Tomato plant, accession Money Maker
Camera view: vertical (180 deg); turntable rotation: 270 degrees
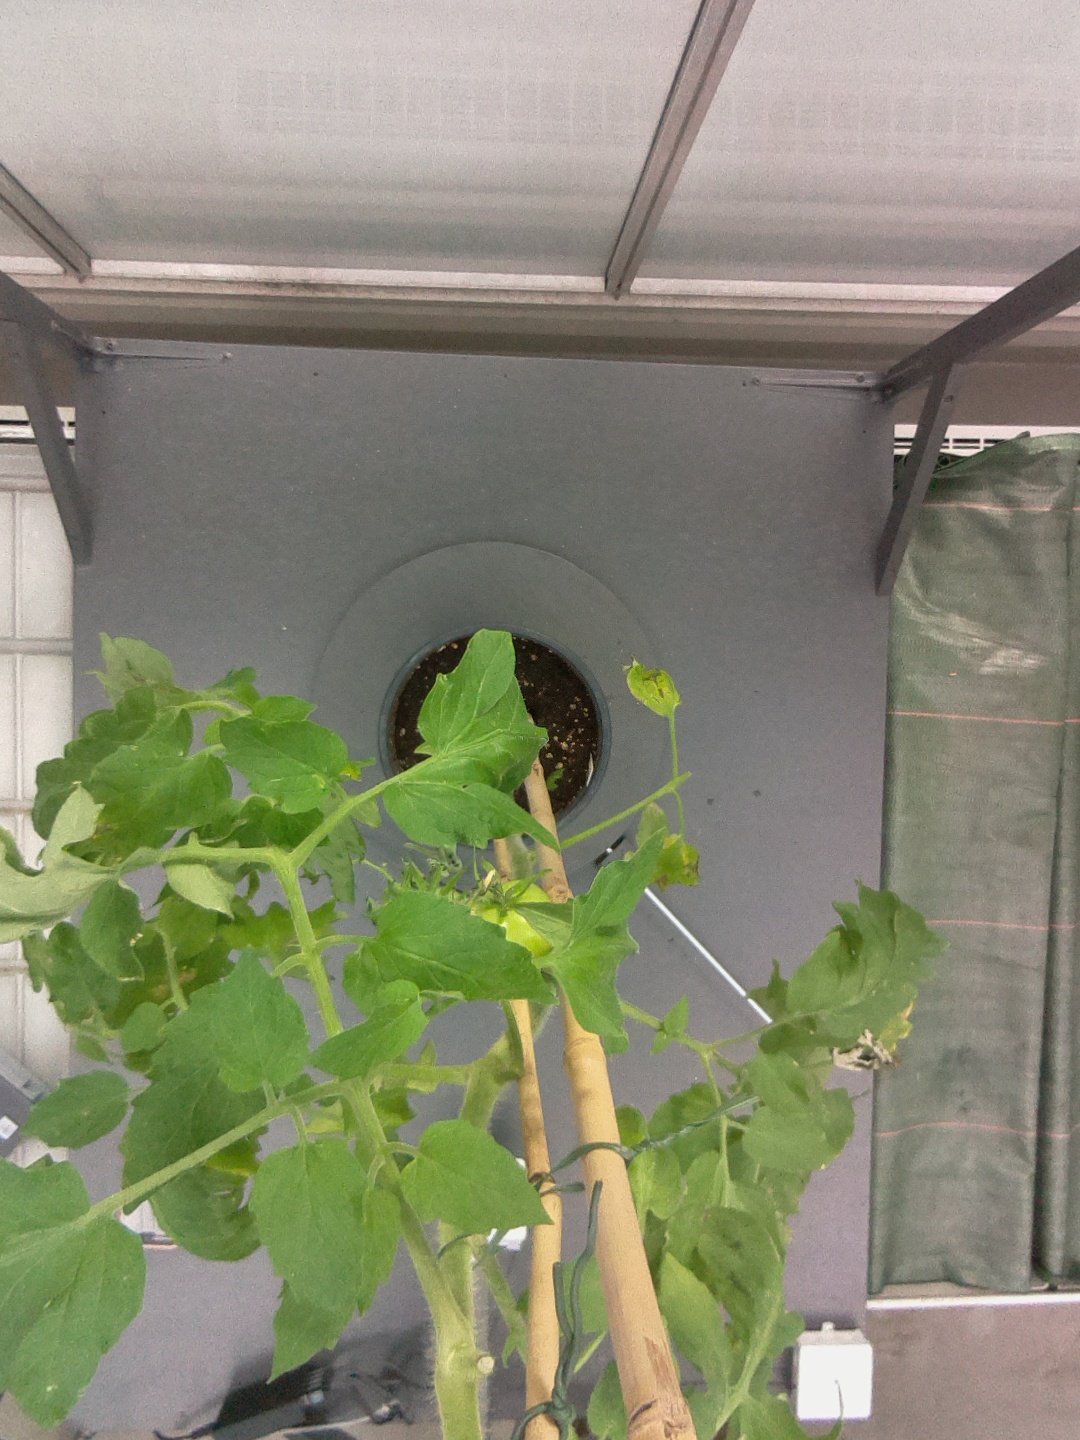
BBCH growth stage 79: 90% -100% of final fruit size